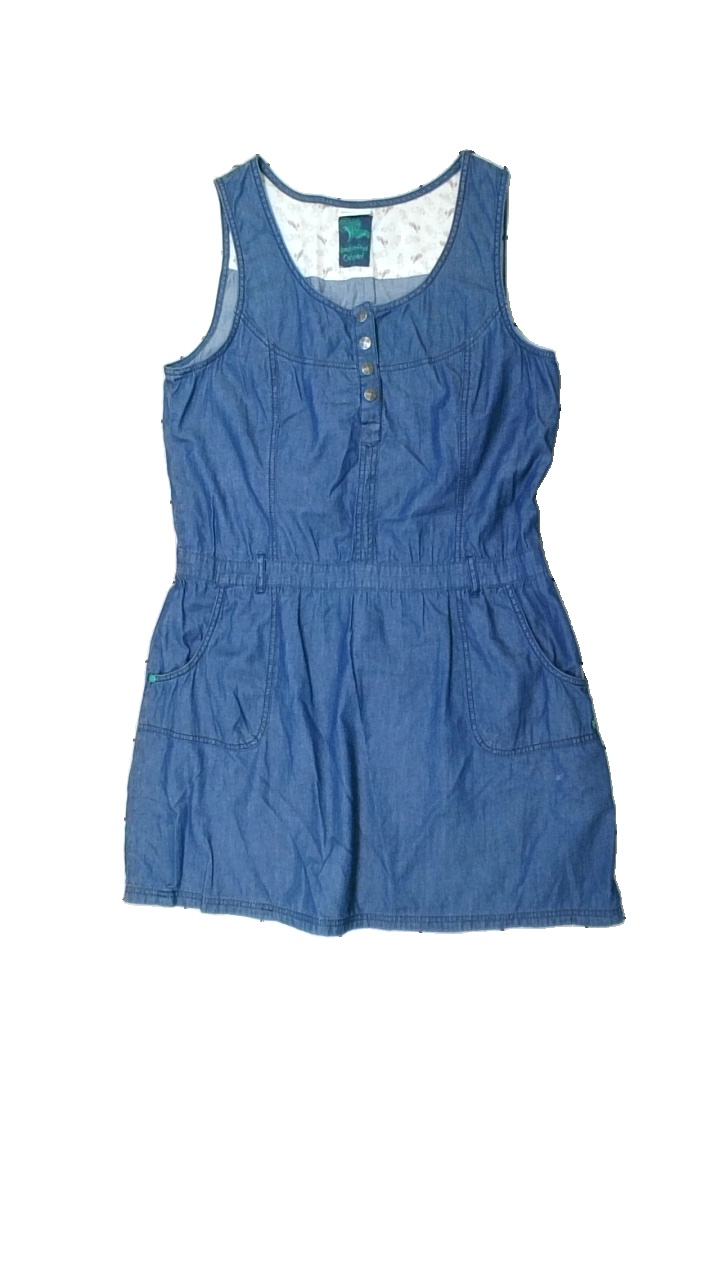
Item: Dress (Ladies)
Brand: Street One
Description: blue jean dress
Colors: Blue
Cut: Regular
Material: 100% Cotton
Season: All
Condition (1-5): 5
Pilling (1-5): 5
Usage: Reuse
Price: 50-100